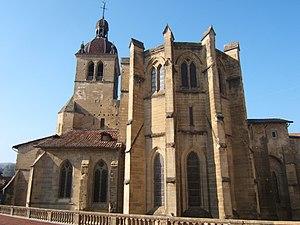
Saint-Antoine-l'Abbaye est une ancienne commune française située dans le département de l'Isère en région Auvergne-Rhône-Alpes.
Johannes Buteo, ou encore Jean Buteo, Jean Borrel, né en 1492, à Charpey, dans le Dauphiné et mort entre 1564 et 1572 à Cenar, près de Romans-sur-Isère, est un mathématicien français ; contemporain de Ramus, il préfigure par l'écriture syncopée de sa logistica les travaux de Guillaume Gosselin, Jacques Peletier du Mans et la logistique spécieuse de François Viète.
L'abbaye de Saint-Antoine a été l'abbaye-mère de l'ordre hospitalier de Saint-Antoine. Elle est située à Saint-Antoine-l'Abbaye, dans le département de l'Isère, en France.